Devil facial tumour disease

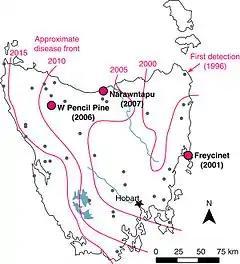
Spread of the disease as of 2015

In 1996, a photographer from The Netherlands captured several images of devils with facial tumours near Mount William in Tasmania's northeast. Around the same time, farmers reported a decline in devil numbers. Menna Jones first encountered the disease in 1999 near Little Swanport, in 2001 capturing three devils with facial tumours on the Freycinet Peninsula.